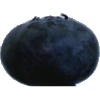
Label: Blueberry 1